Climate change in Algeria

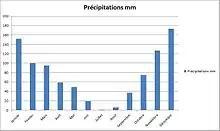
2014 rain patterns in Tarihant, Boudjima, Algeria

Algeria faces notable impacts, due to changes in precipitation patterns, particularly in Northwestern regions. Over the last century, this area has witnessed a consistent reduction in annual rainfall, coupled with a significant temperature rise. Recent IPCC reports suggest that rainfall events will become less frequent but more intense, with prolonged and common droughts. These shifts in the spatial and temporal distribution of precipitation will directly impact agriculture and water resources.